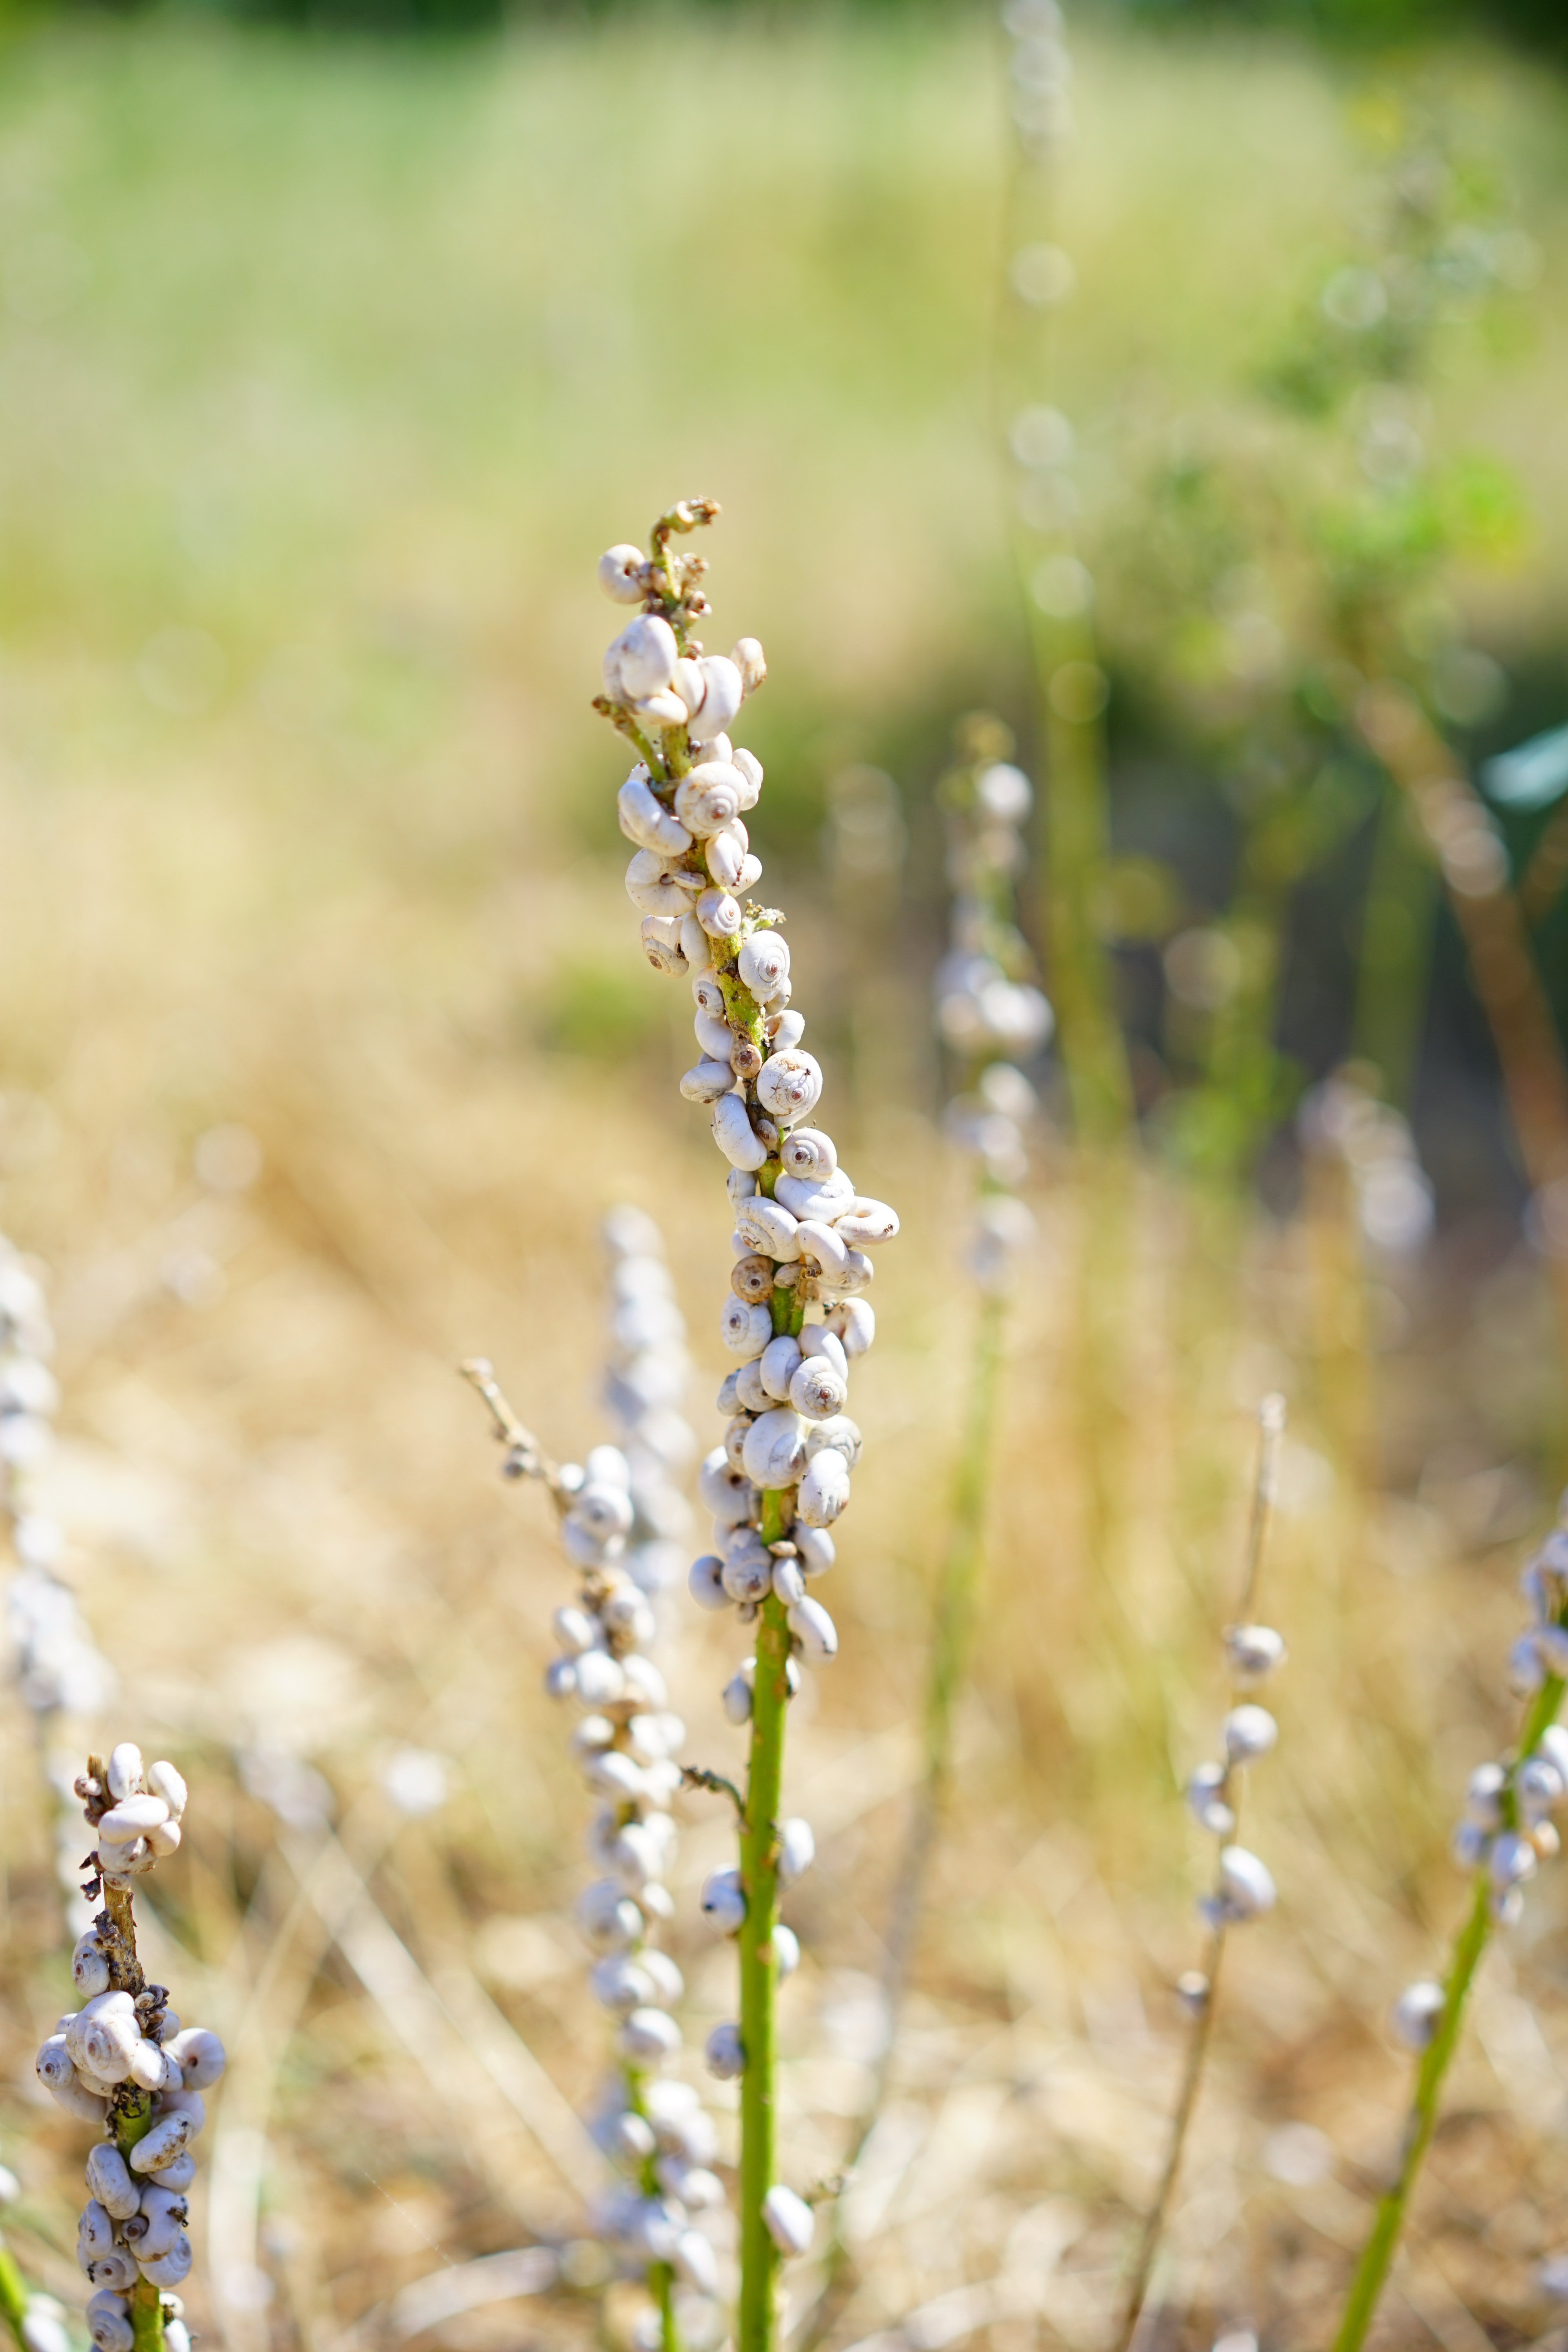
nature, grass, blossom, plant, white, field, meadow, leaf, flower, green, herb, produce, crop, botany, agriculture, flora, wildflower, close up, blade of grass, provence, snails, mass, macro photography, south of france, snail shells, snail shell, flowering plant, heath snail, xeropicta rough tina, mass collection, white snail, grass family, plant stem, land plant